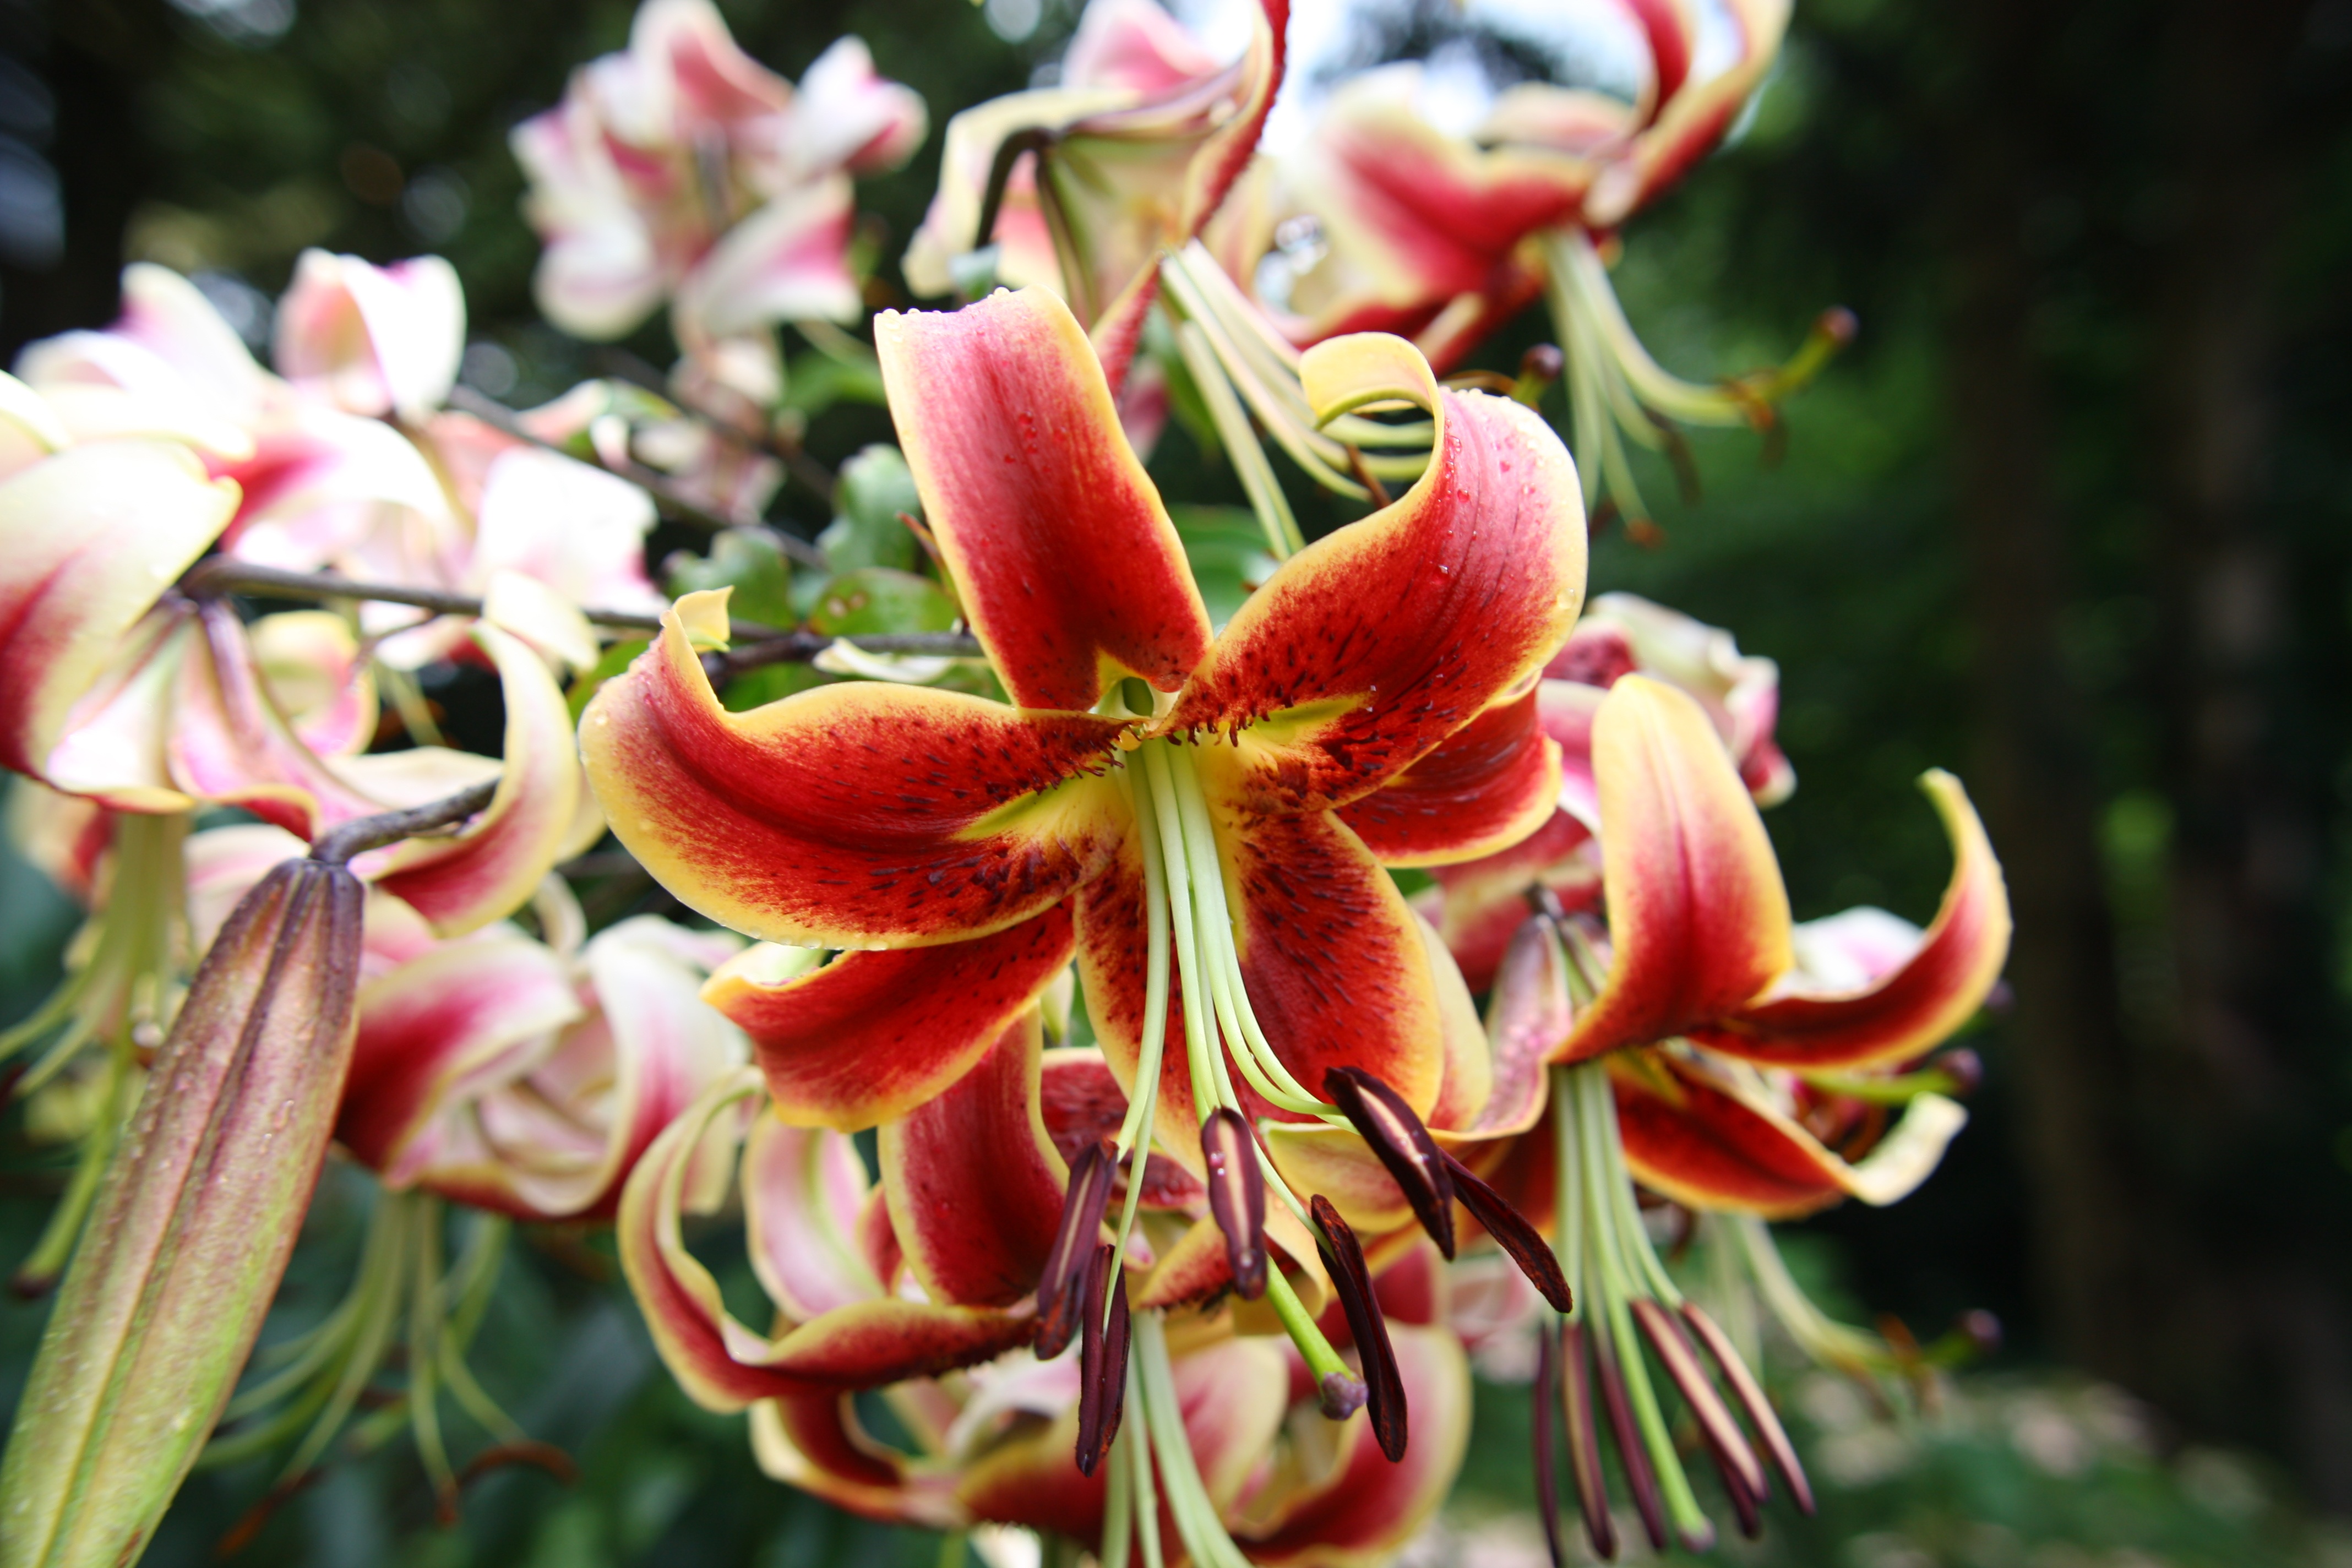
nature, blossom, plant, flower, bloom, summer, botany, flora, shrub, lily, macro photography, flowering plant, land plant